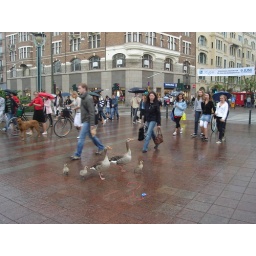
ducks crossing the street in the city on a rainy afternoon